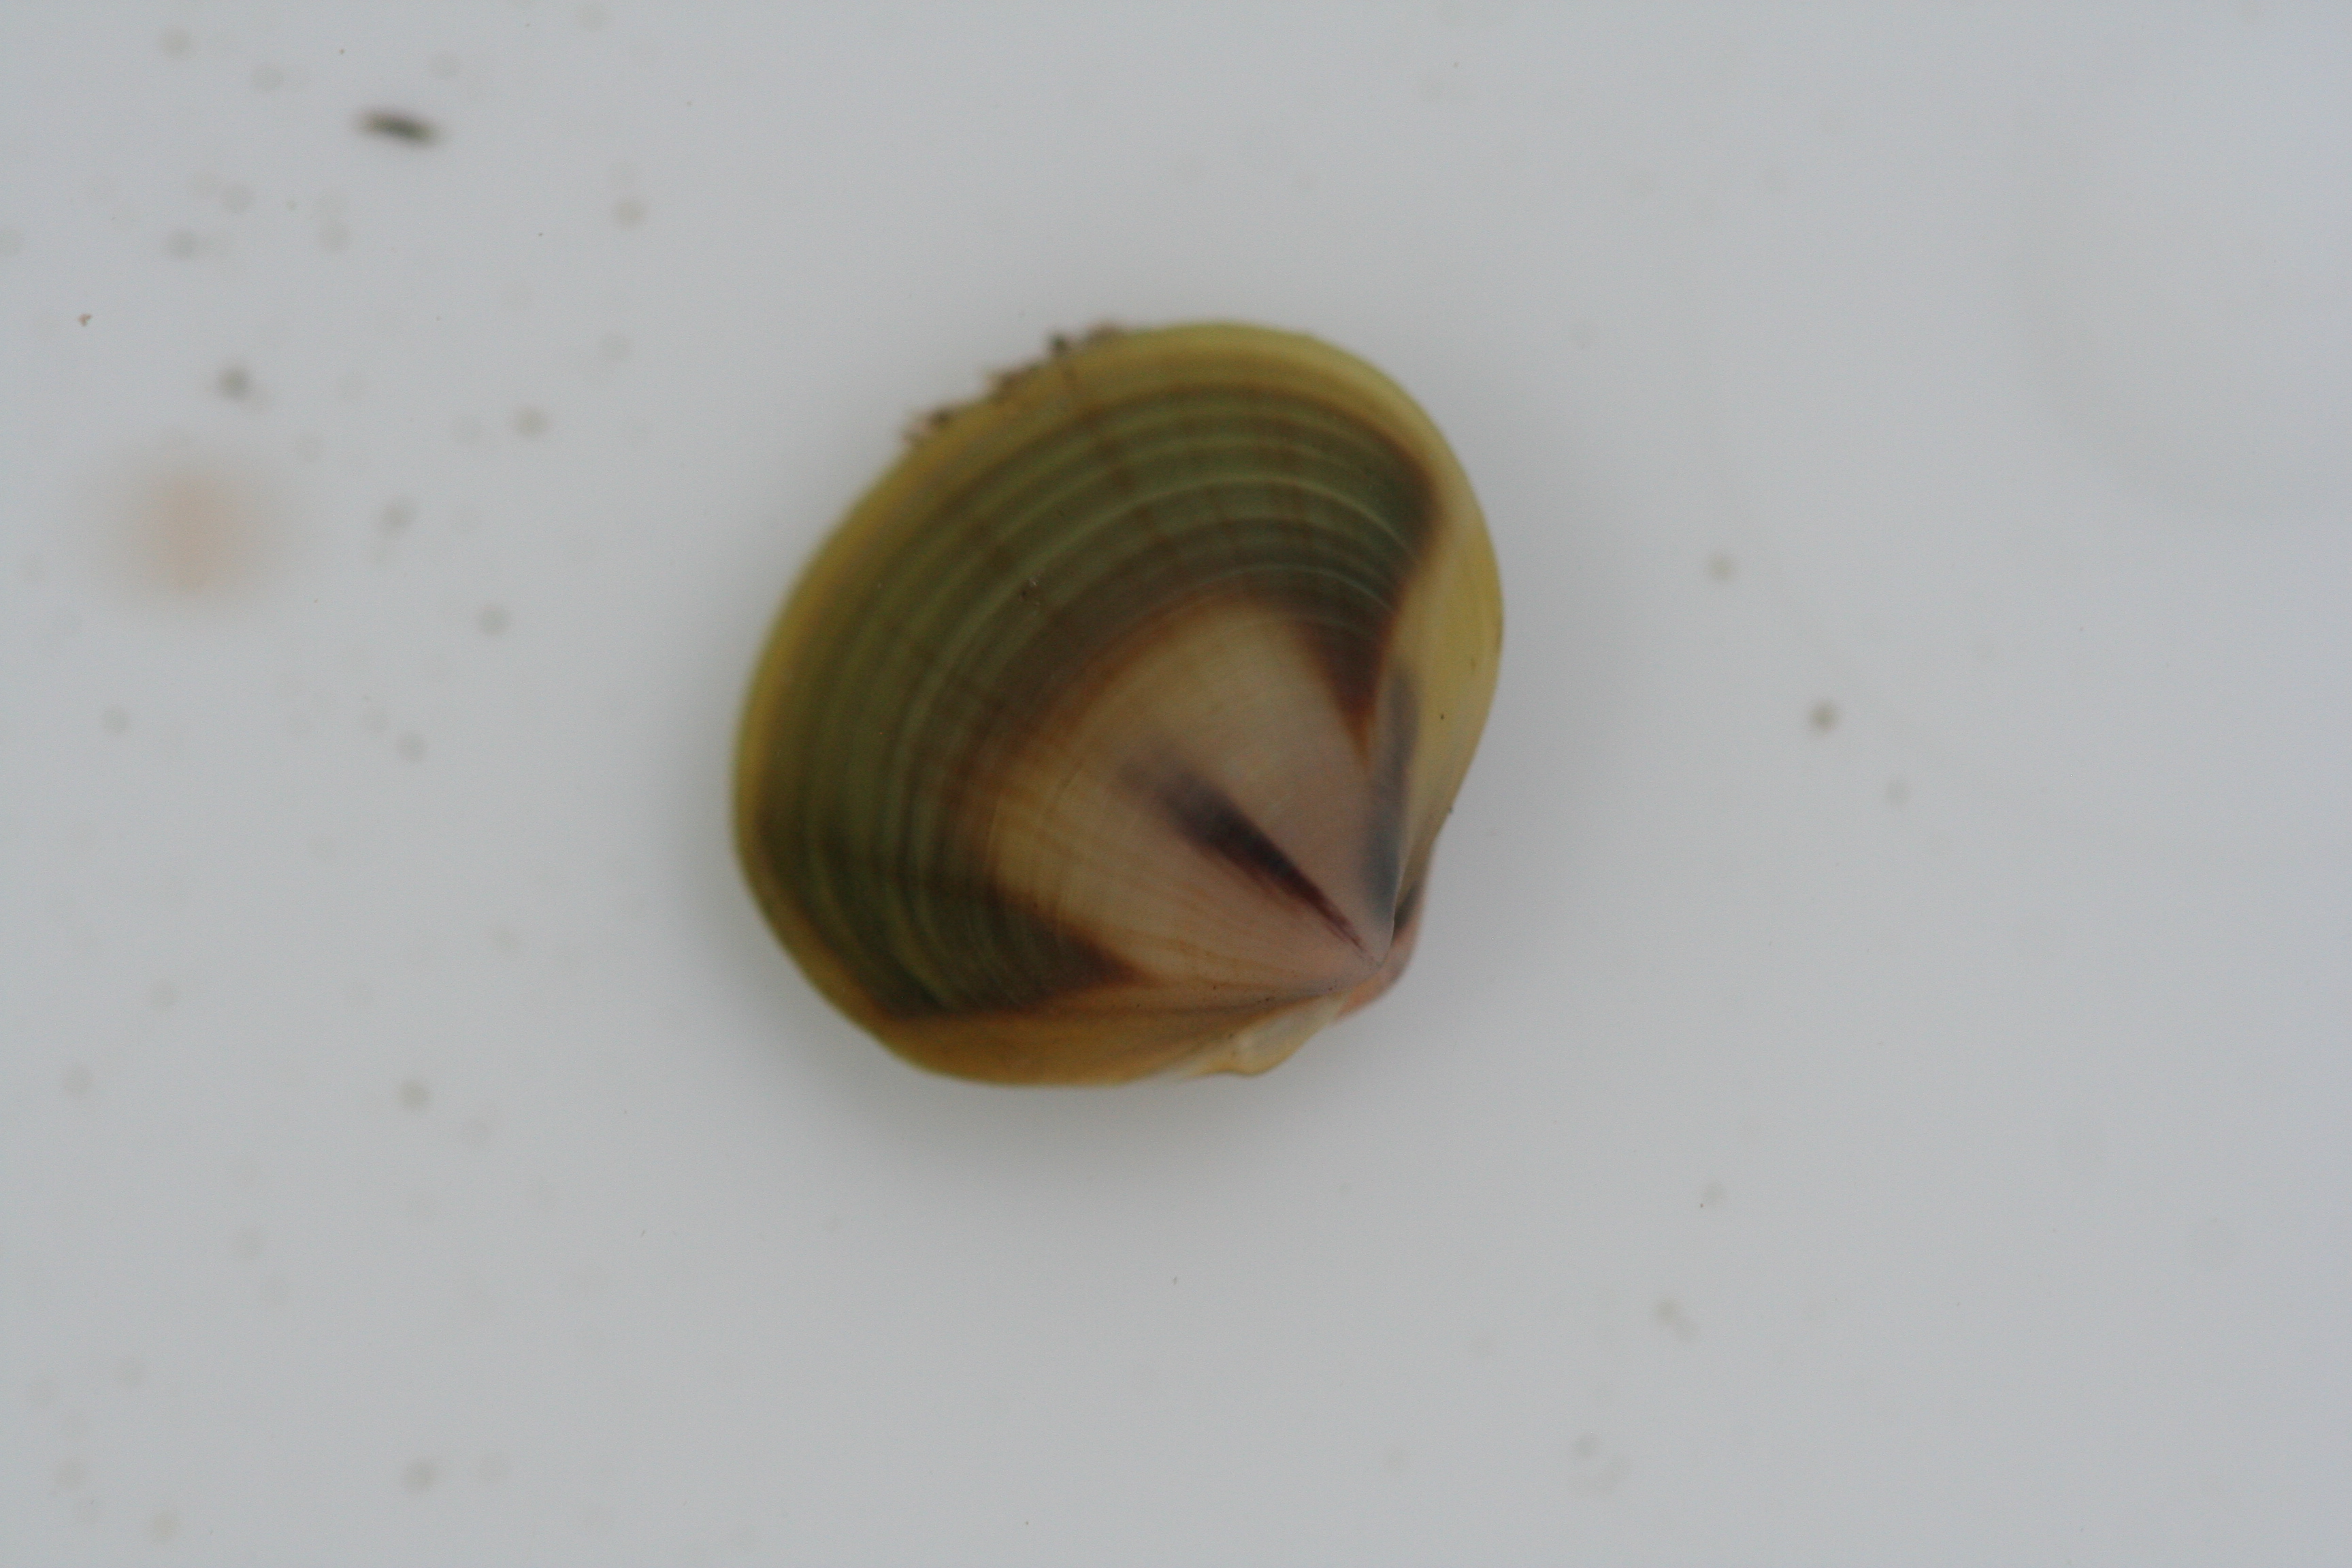
Macroinvertebrate group: snails_clams_mussels